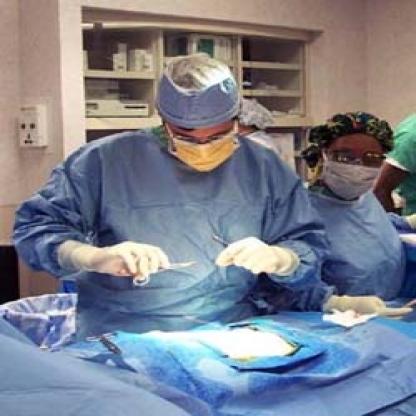
Scene: Indoor